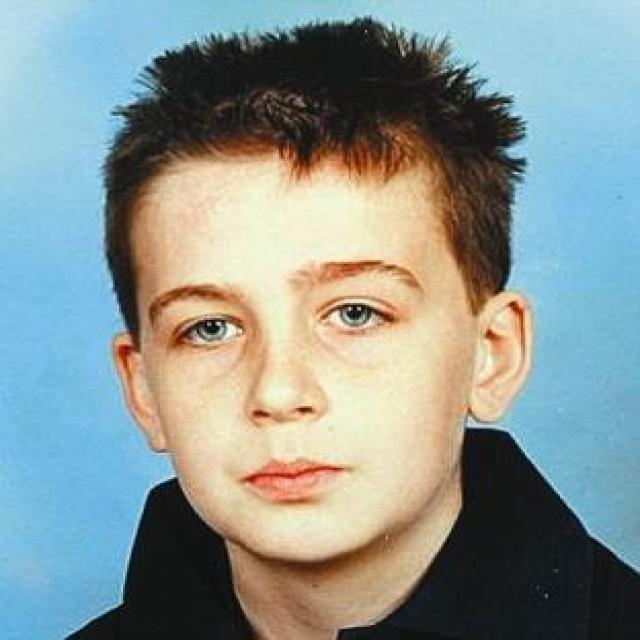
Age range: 13-20